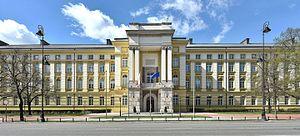
La Chancellerie du président du Conseil des ministres polonais assure le secrétariat général du gouvernement polonais, auprès du chef du gouvernement. Elle a été créée en 1997, succédant au bureau du Conseil des ministres.